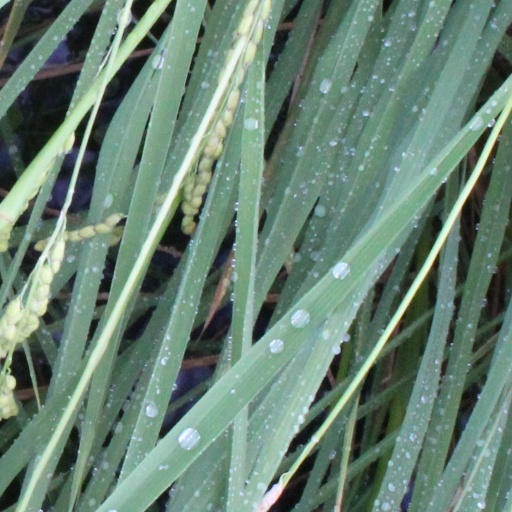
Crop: rice